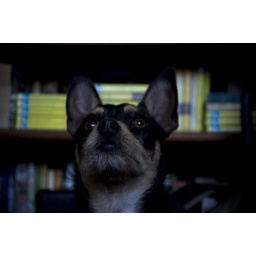
Captured him looking up at the birds outside the window :) I swear, he's a little cat in a dog's body!